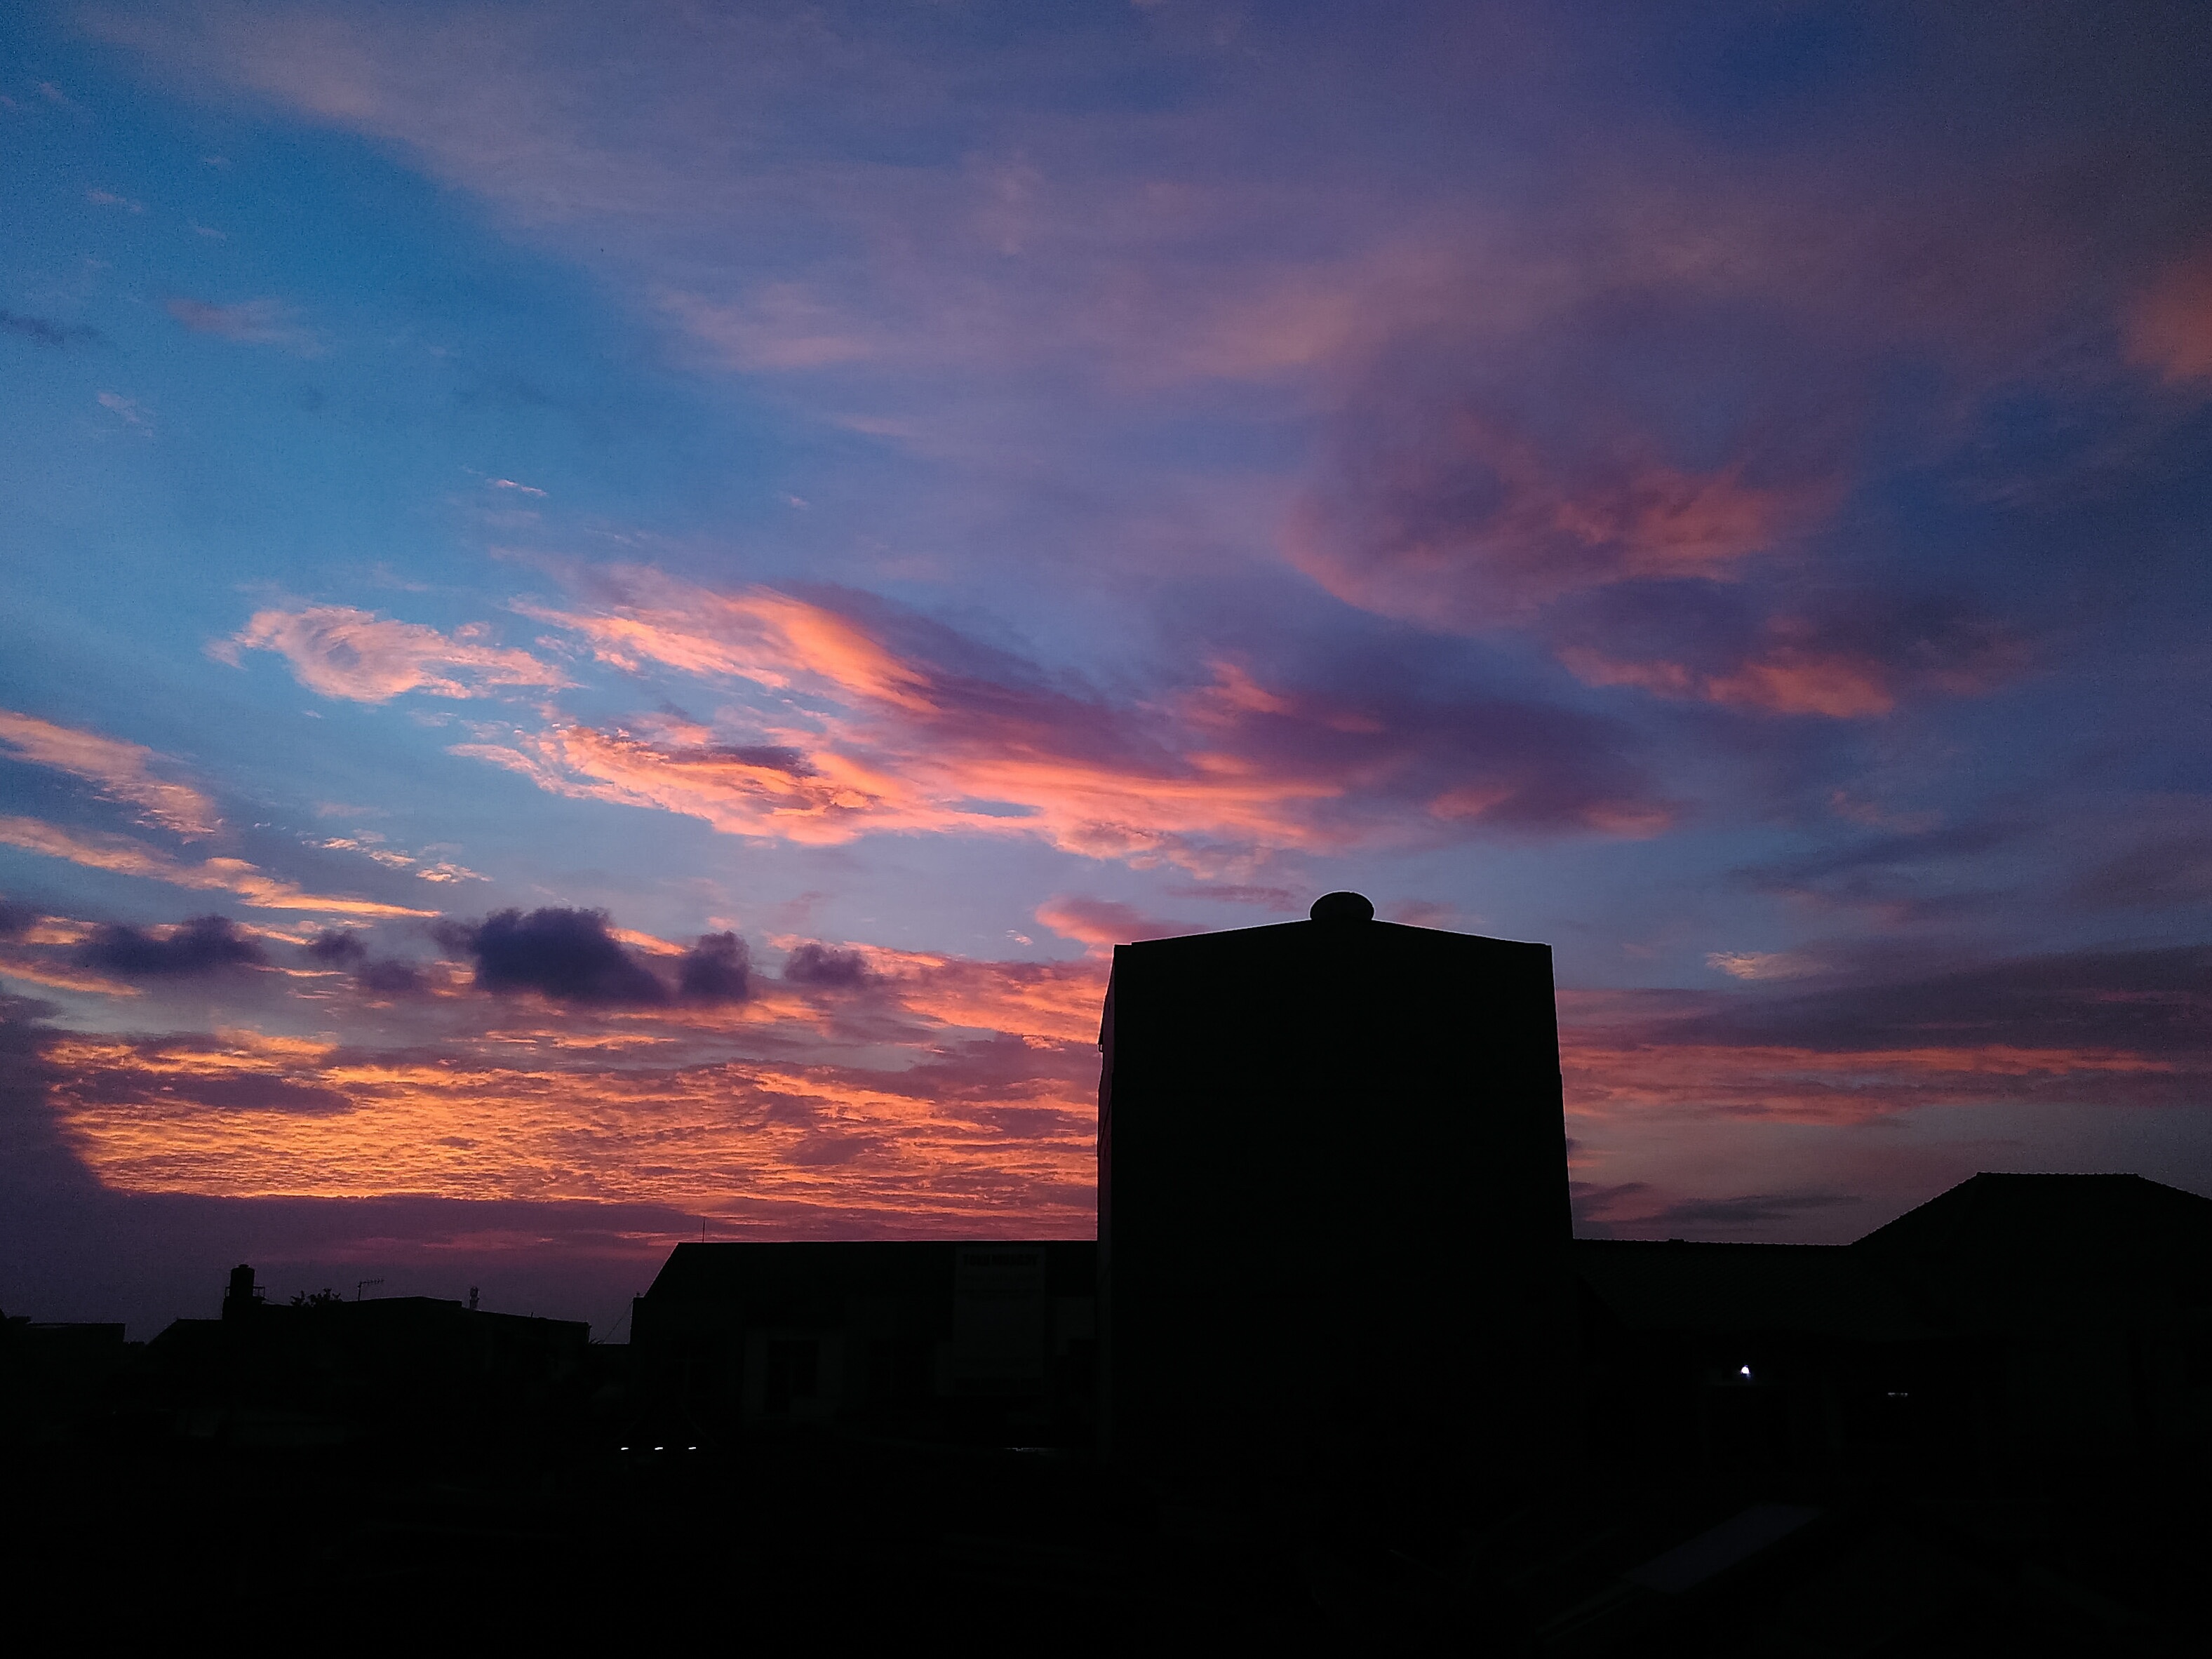
horizon, cloud, sky, sunrise, sunset, morning, dawn, atmosphere, dusk, evening, afterglow, red sky at morning